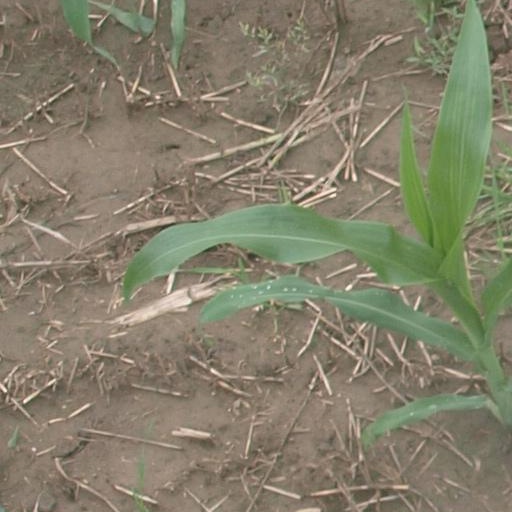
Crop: maize; corn